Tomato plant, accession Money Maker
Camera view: vertical (180 deg); turntable rotation: 60 degrees
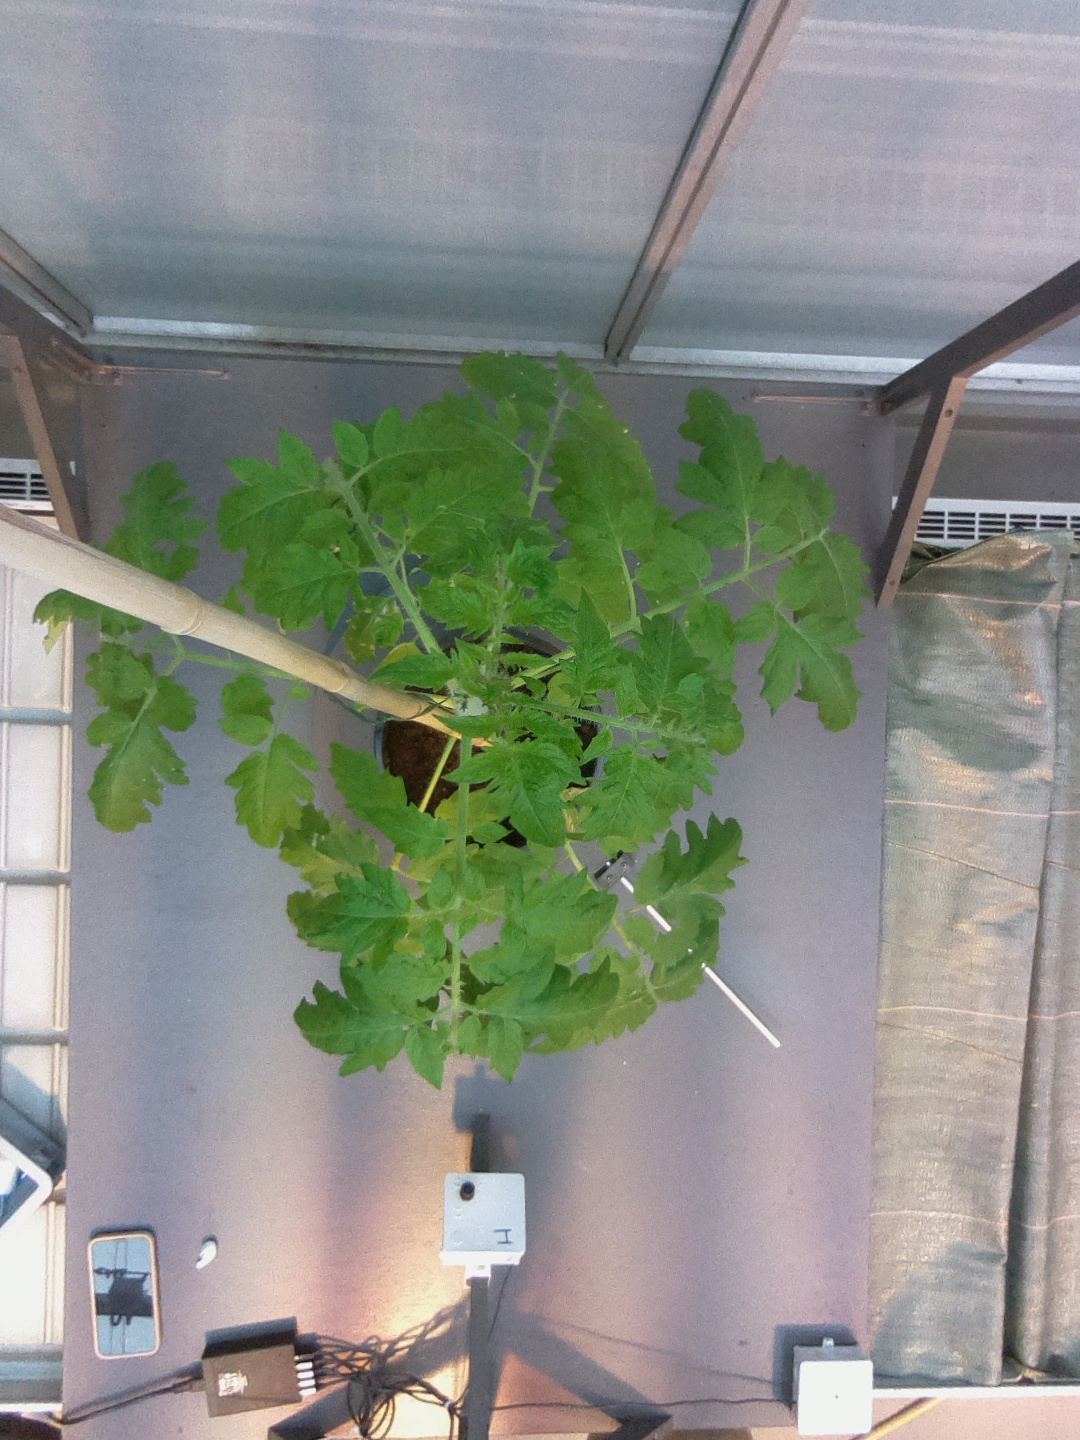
BBCH growth stage 16: 12 of true leaves visible